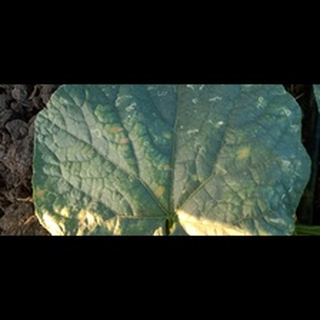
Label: diseased_cucumber